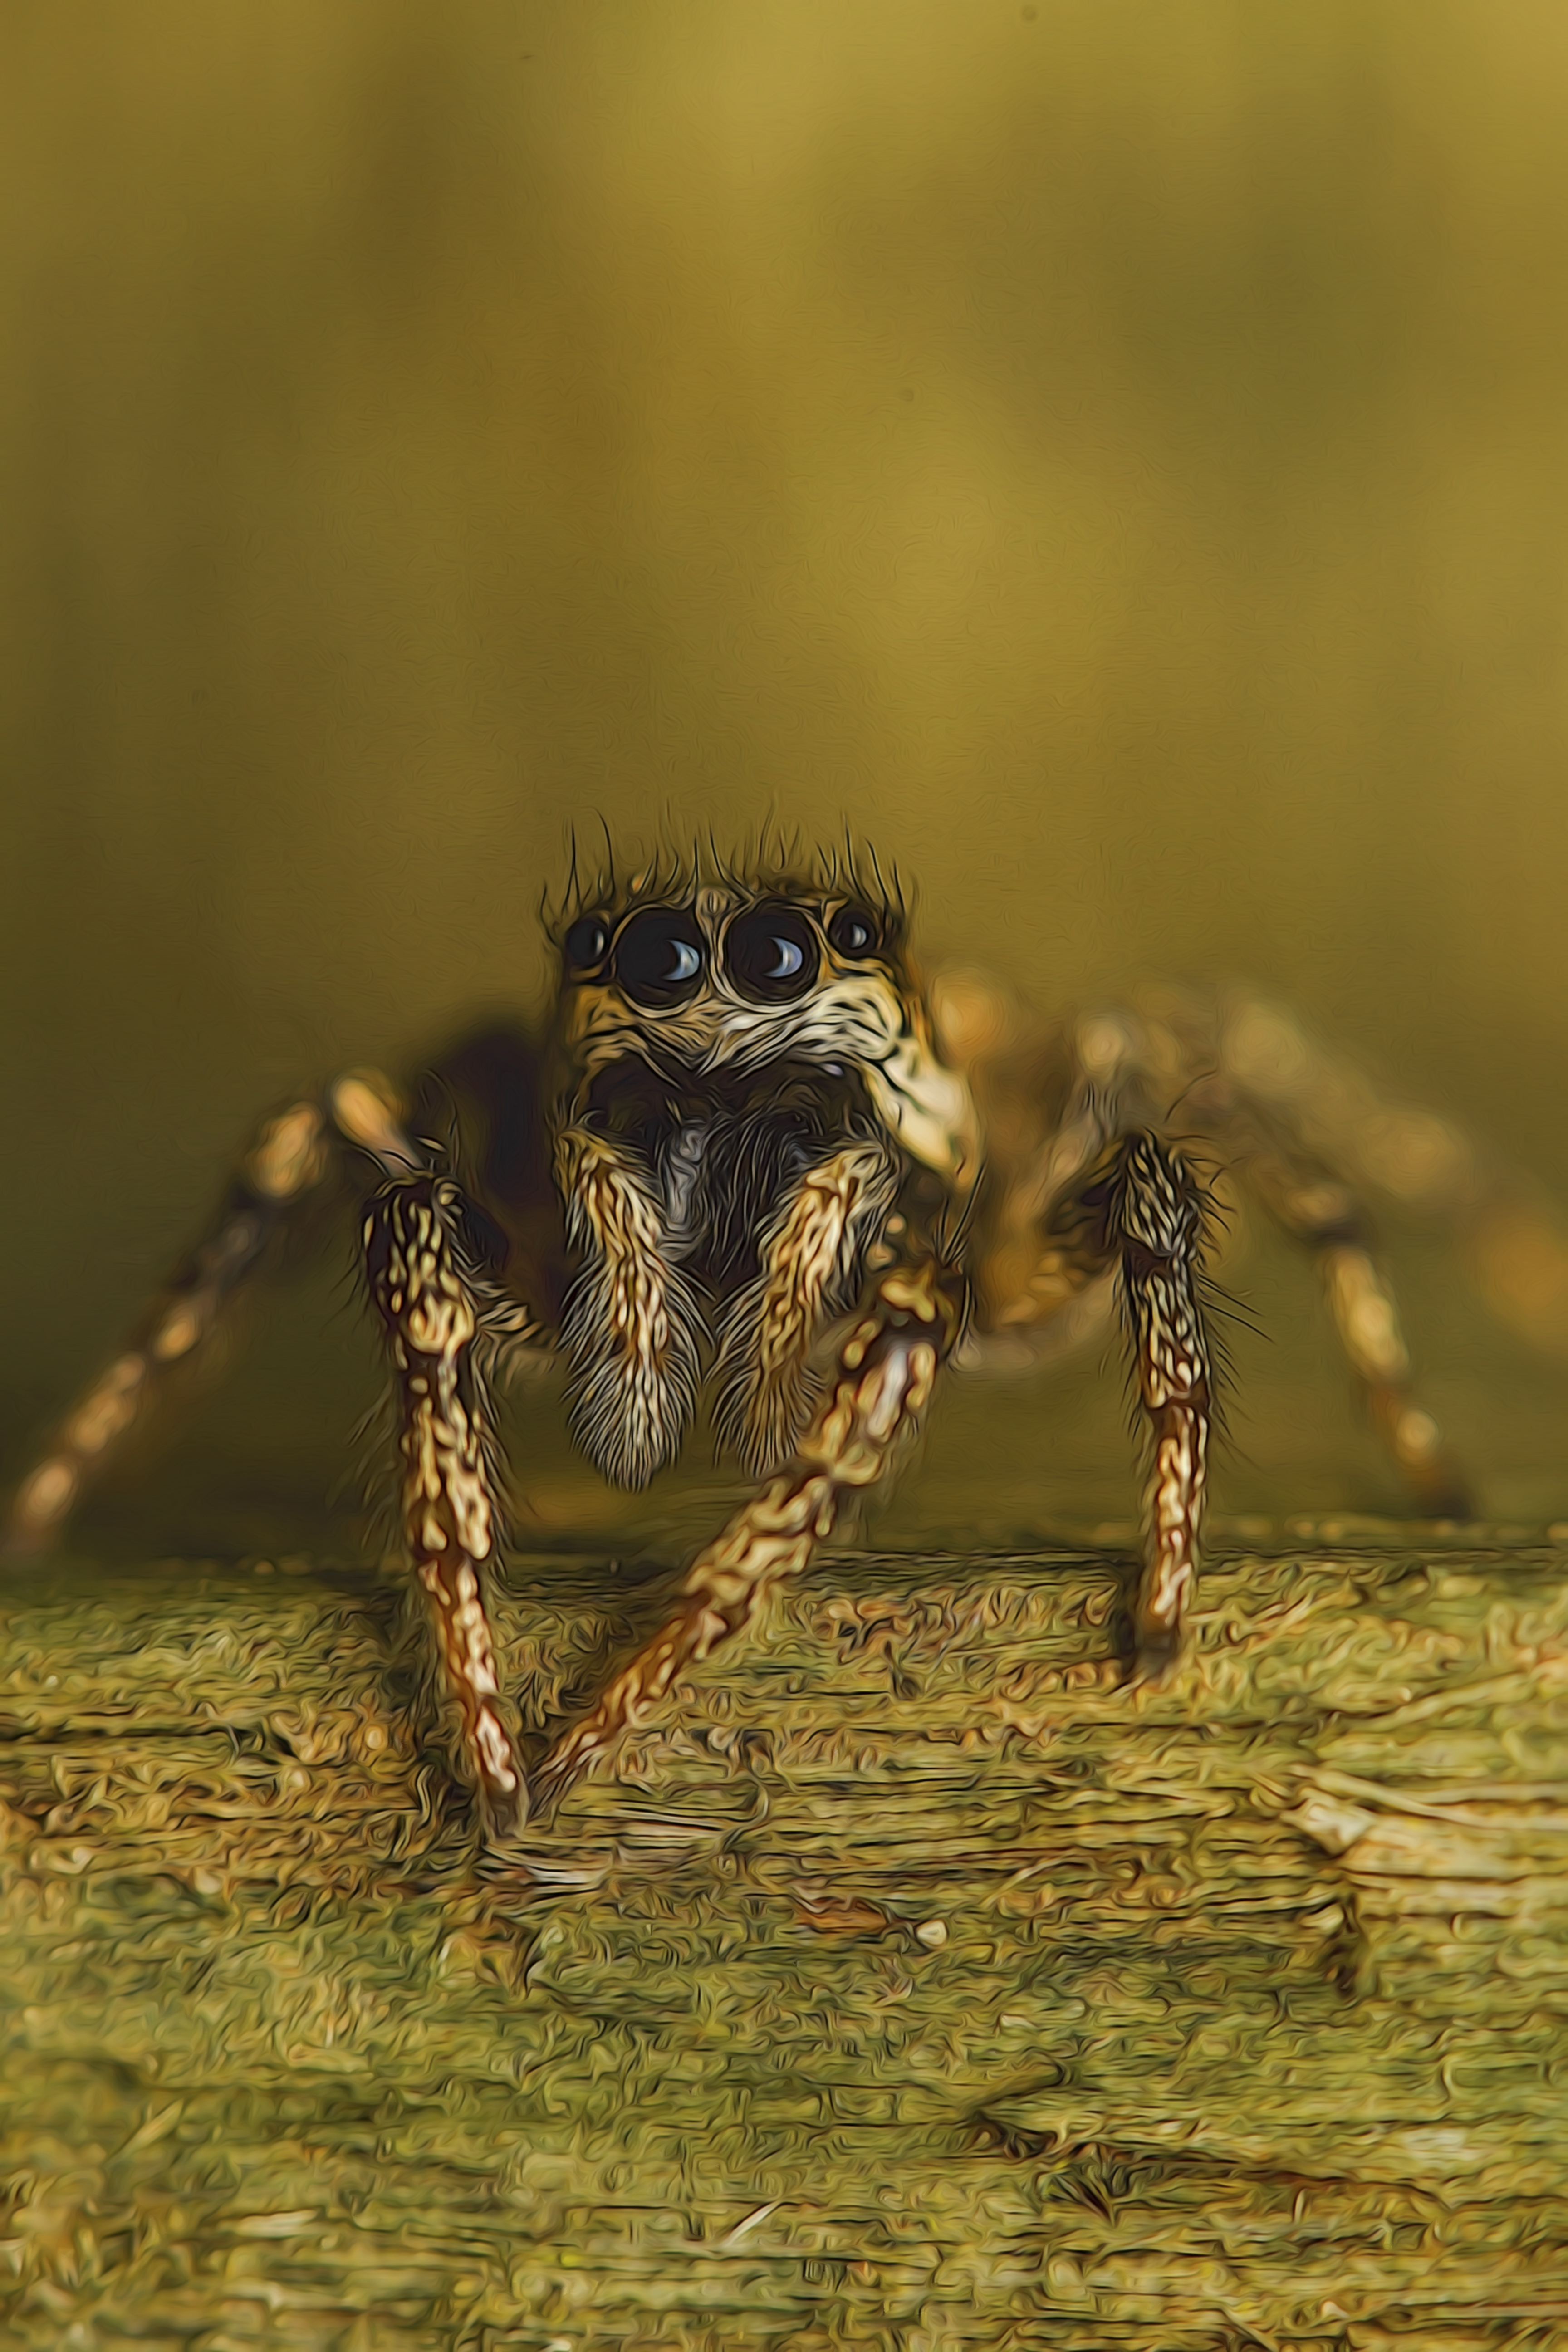
nature, photography, wildlife, insect, macro, garden, fauna, invertebrate, close up, outdoors, uk, canon7d, hss, nikkvalentine, peterborough, extensiontubes, topazglow, zebraspider, canon60mmmacrousm, macro photography, arthropod